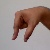
The image shows a hand gesture representing the letter 'Q' in Indian Sign Language.